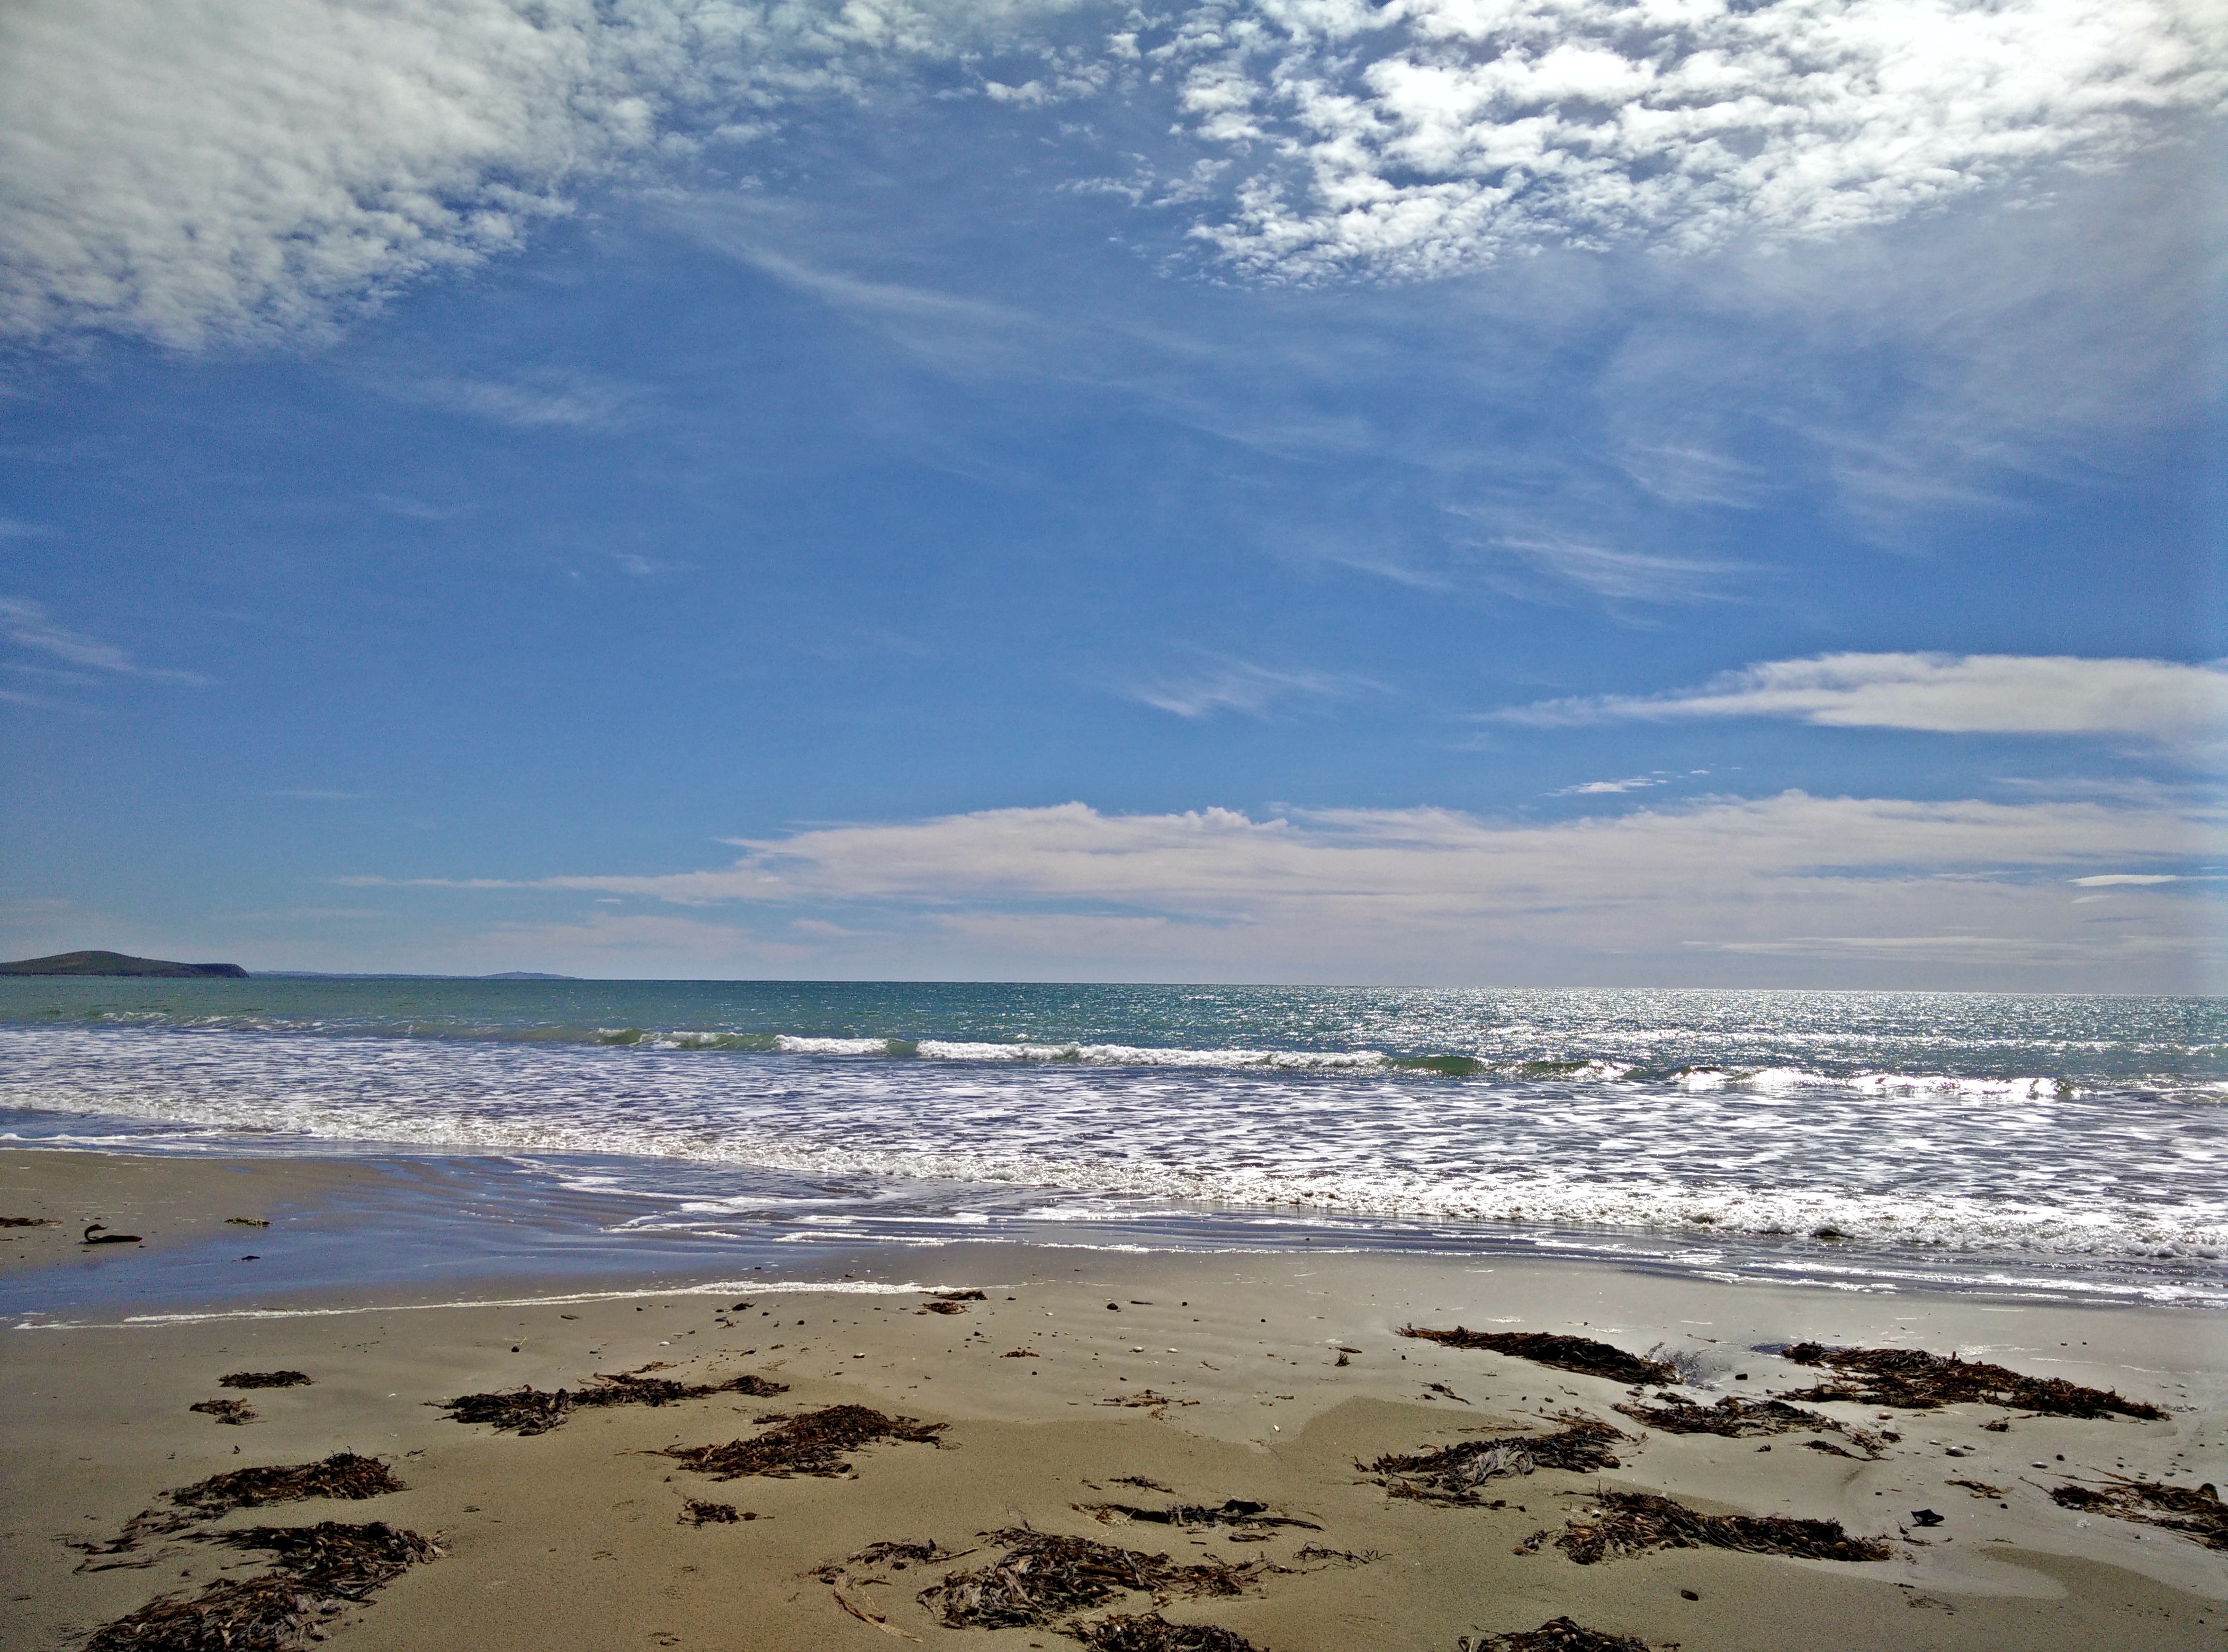
beach, sea, coast, sand, ocean, horizon, cloud, sky, shore, wave, bay, body of water, cape, wind wave